Emil Mayer

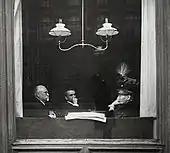
Kaffeehausrunde, Babenbergerstrasse, Vienna. (Reflection of Emil Mayer in the window).

After Mayer completed his studies at the University of Vienna, he established a law practice at Salvatorgasse 10 in Vienna.